History of education in the United States

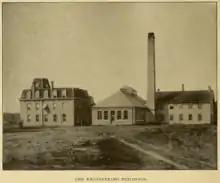
Iowa State University was the first designated land-grant institution in the U.S.

"No Child Left Behind" was a major national law passed by a bipartisan coalition in Congress in 2002, marked a new direction. In exchange for more federal aid, the states were required to measure progress and punish schools that were not meeting the goals as measured by standardized state exams in math and language skills. By 2012, half the states were given waivers because the original goal that 100% students by 2014 be deemed "proficient" had proven unrealistic.